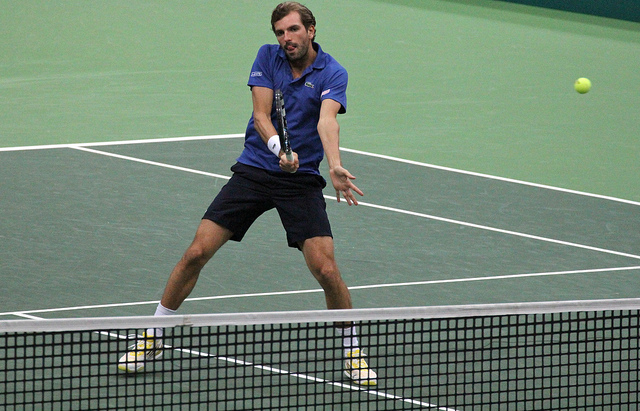
một người đàn ông đang chuẩn bị đánh quả bóng tennis